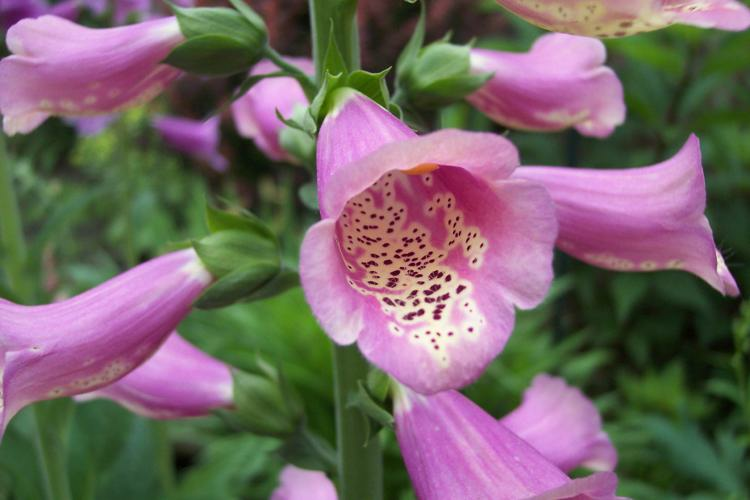
Flower: foxglove